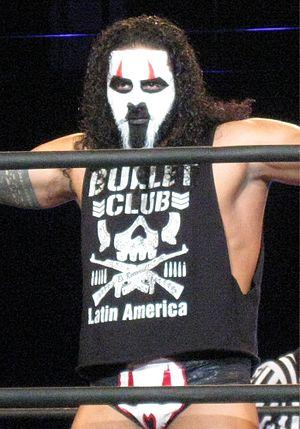
Le Bullet Club, parfois abrégé en BC, est un clan de catcheurs heel apparaissant principalement à la New Japan Pro Wrestling, une fédération de catch japonaise. Aux États-Unis, le groupe apparaît principalement à la Ring of Honor. Le Bullet Club reprend des gestes et mimiques de la New World Order et de la D-Generation X, deux clans très populaires fondés à la fin des années 1990. Ils reprennent particulièrement la gestuelle « turkish wolf » popularisée par la Kliq à la World Wrestling Entertainment, également reprise par la nWo à la World Championship Wrestling.